Rolan's Curse

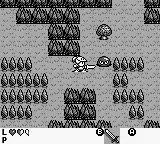
Players have to defeat monsters inside the dangerous forests of the game.

The game is shown in an overhead perspective. Like Nintendo's Zelda adventure series, the player goes from screen to screen and defeats enemies with a sword while finding items from monsters and treasure chests. The player is allowed two items at a time: one weapon and one sub-item; picking up a different weapon or sub will switch out the current one.